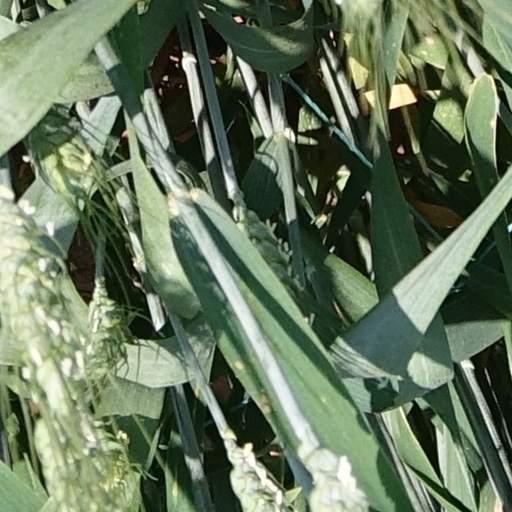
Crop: wheat